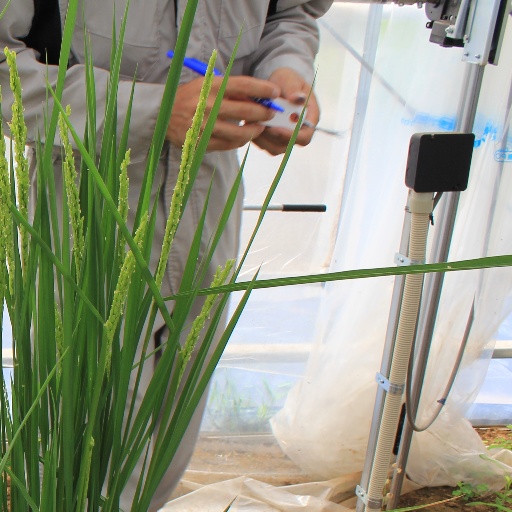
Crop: rice